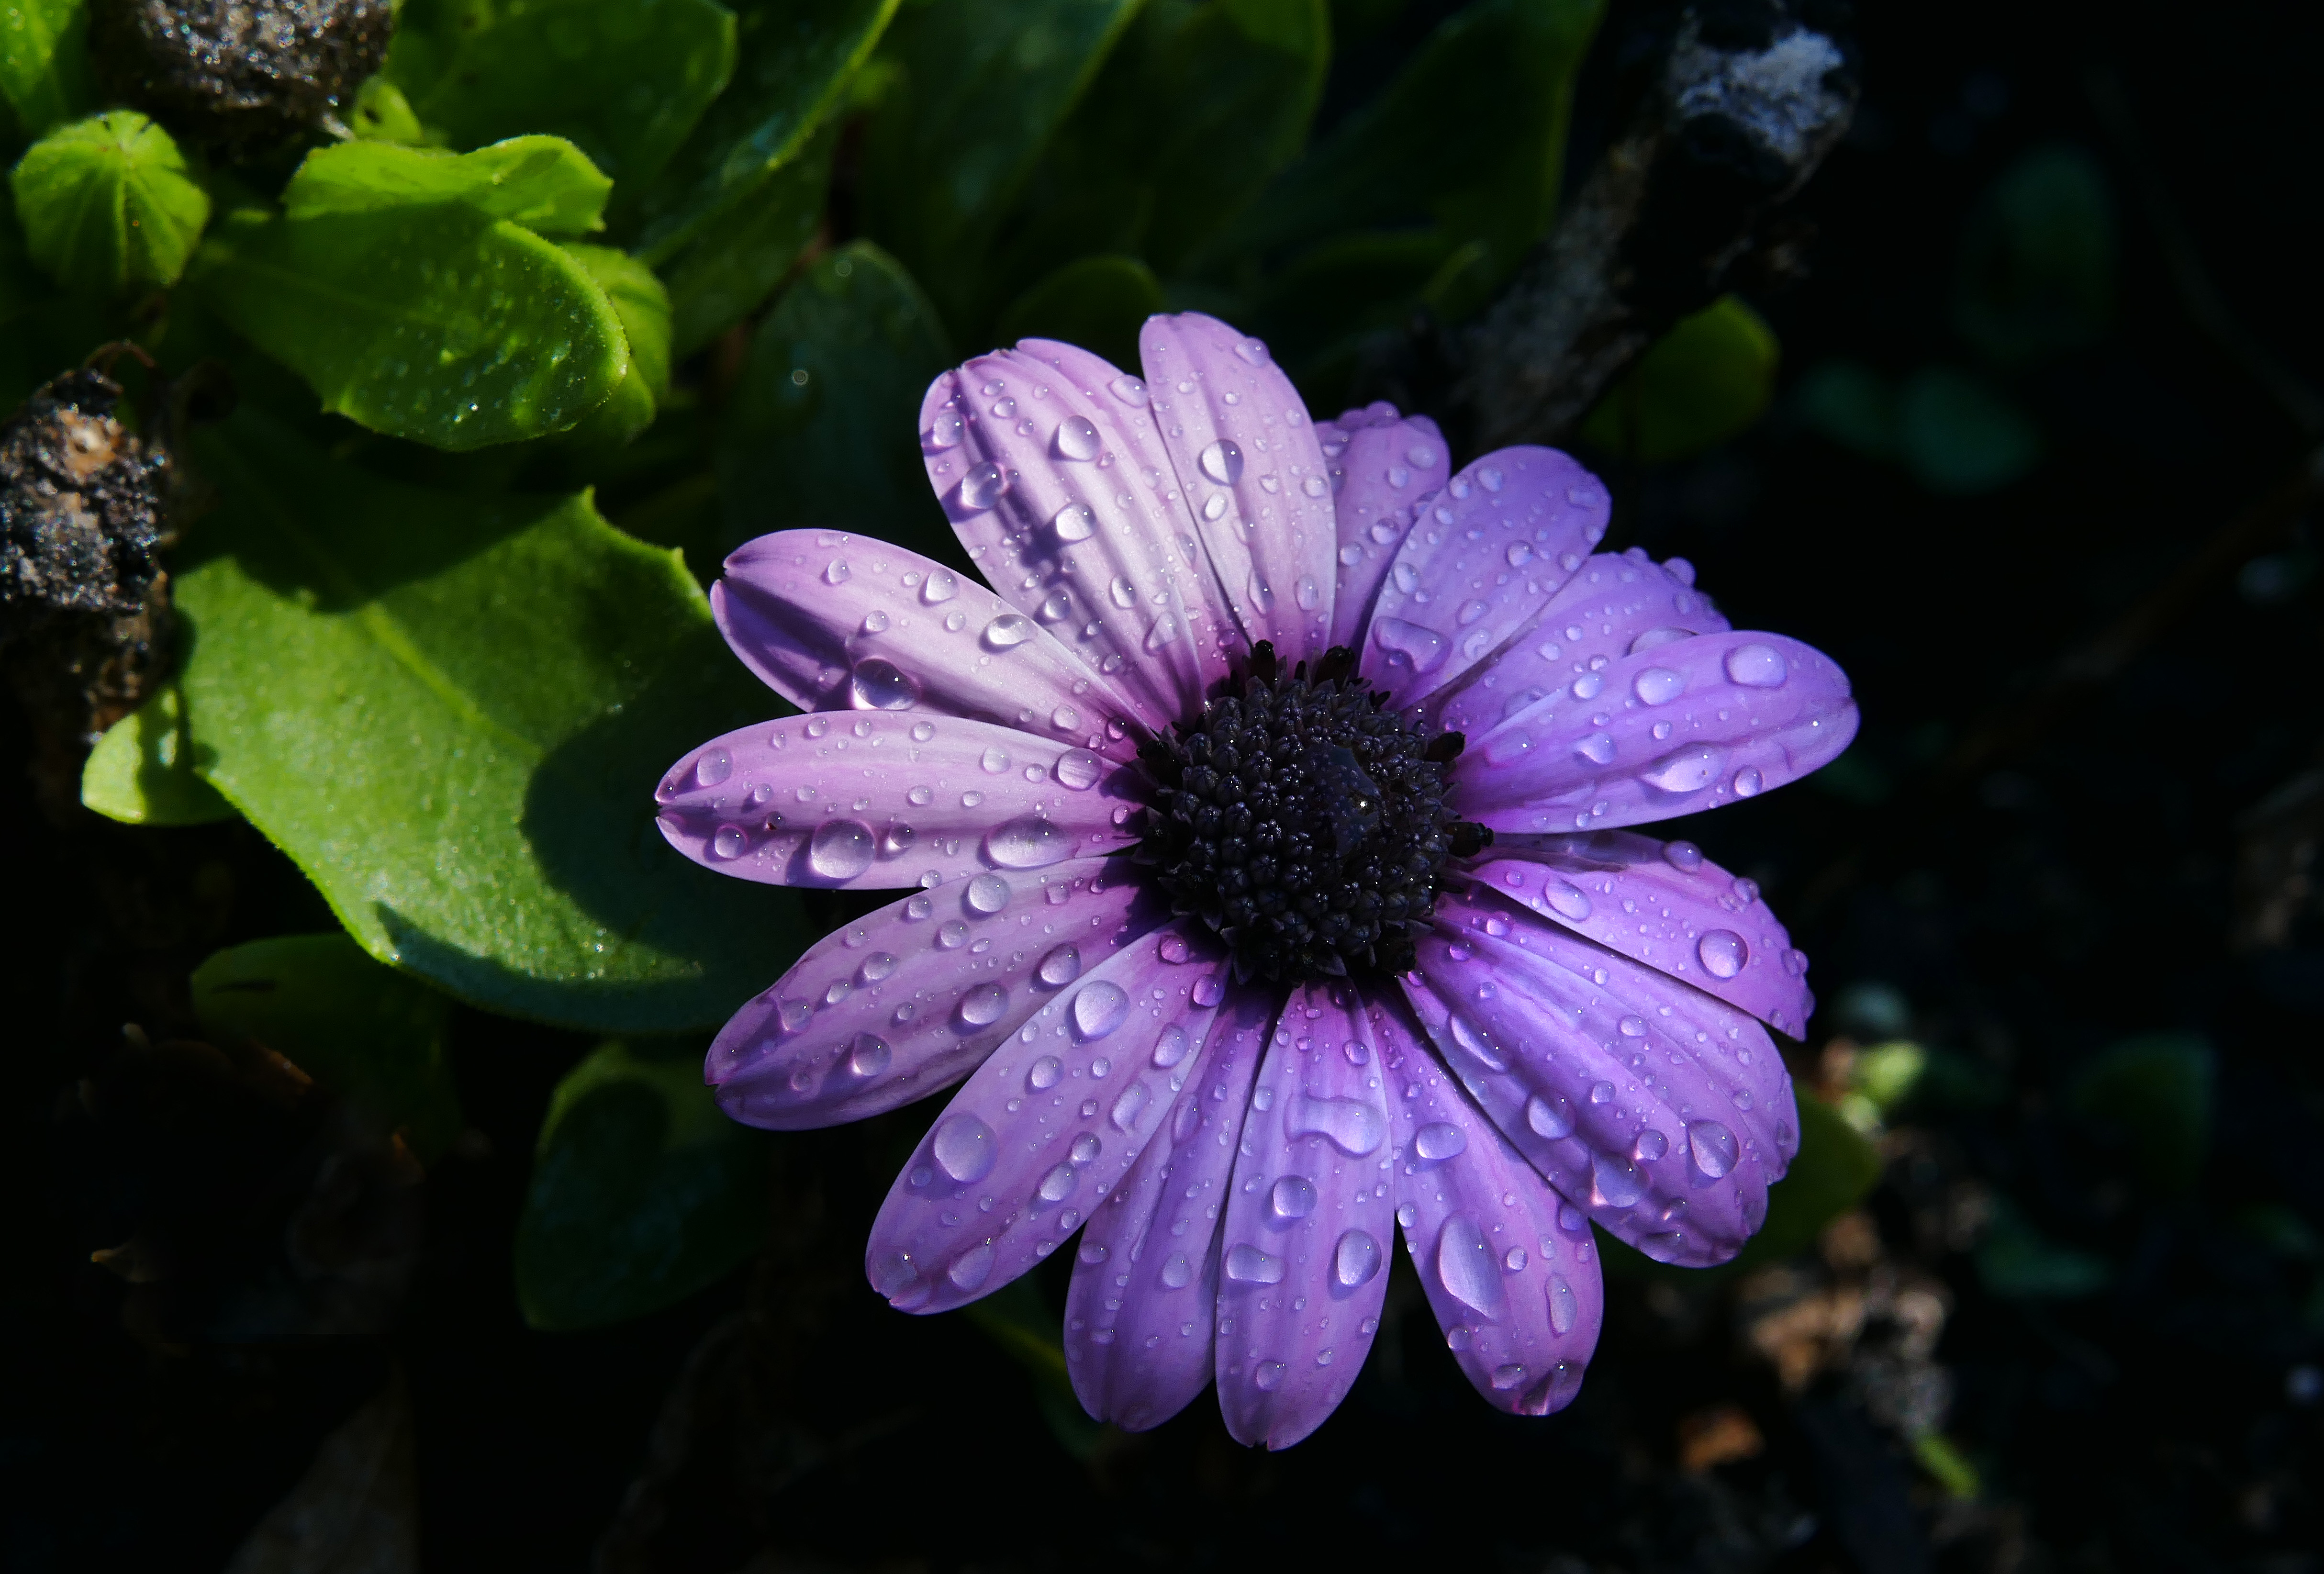
petal, flower, water, purple, violet, african daisy, plant, barberton daisy, flowering plant, botany, spring, dew, close up, moisture, drop, aster, gerbera, wildflower, annual plant, photography, daisy family, Colorfulness, violet family, macro photography, plant stem, pollen, dicotyledon, viola, herbaceous plant